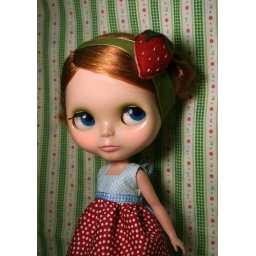
Strawberry Parfait dress in red and blue. Comes with head band. Listed :) Ai looking lovely ^_^